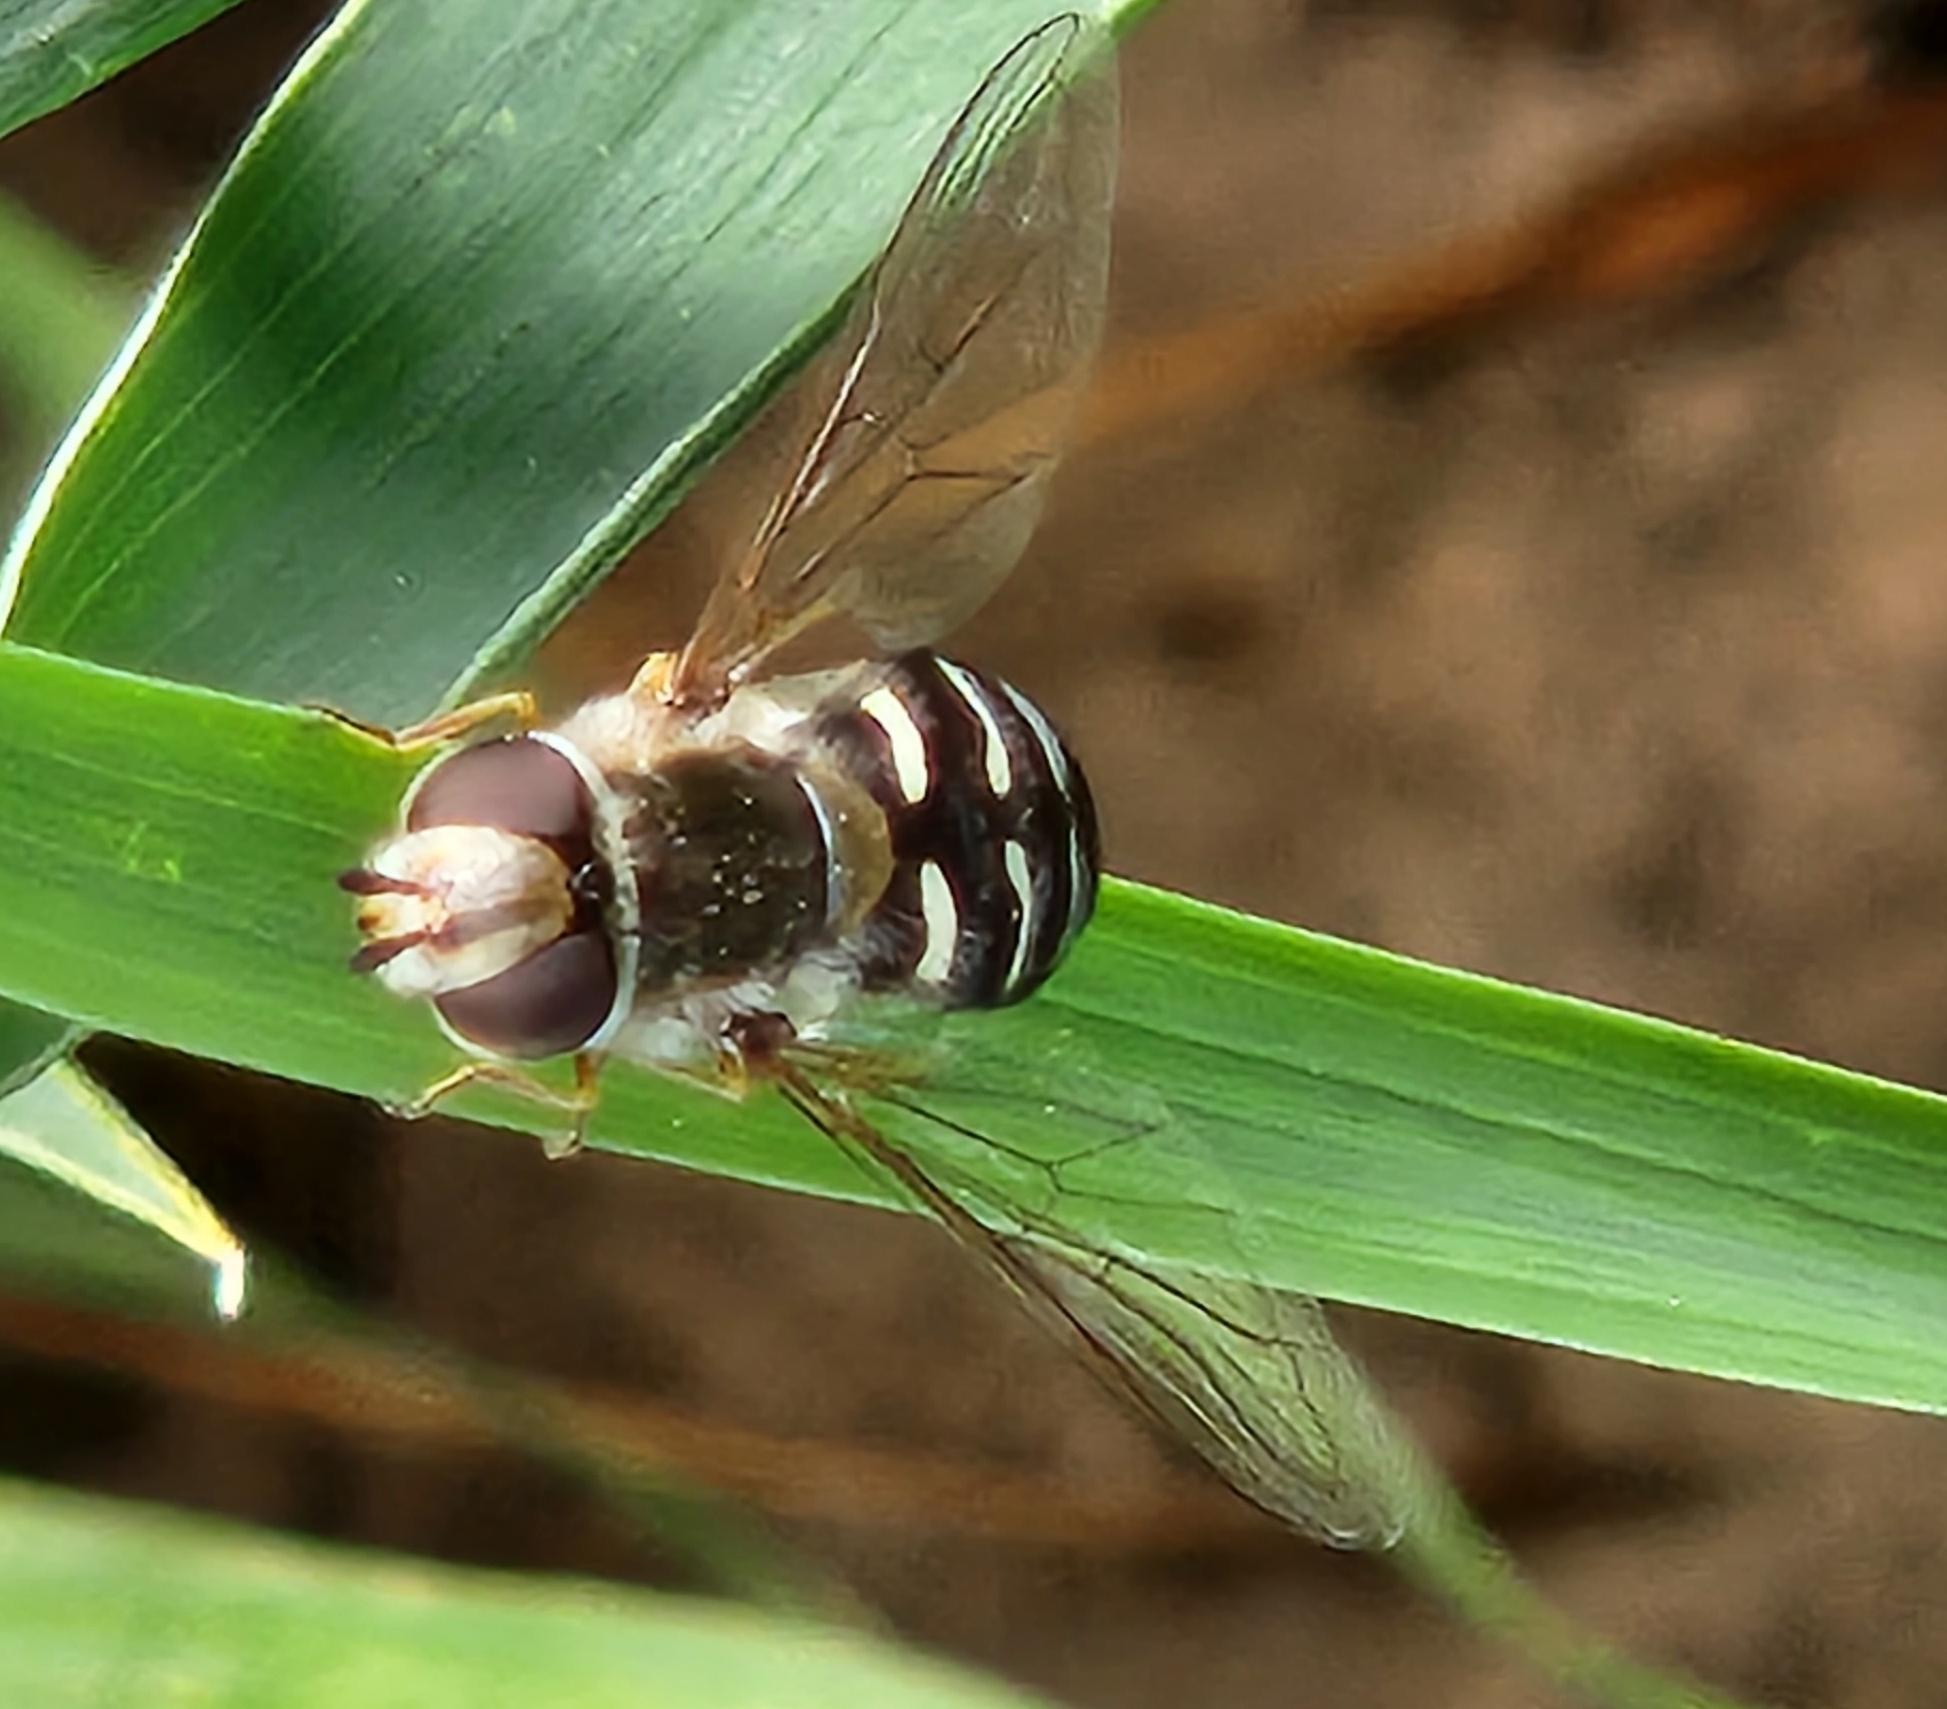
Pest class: predators